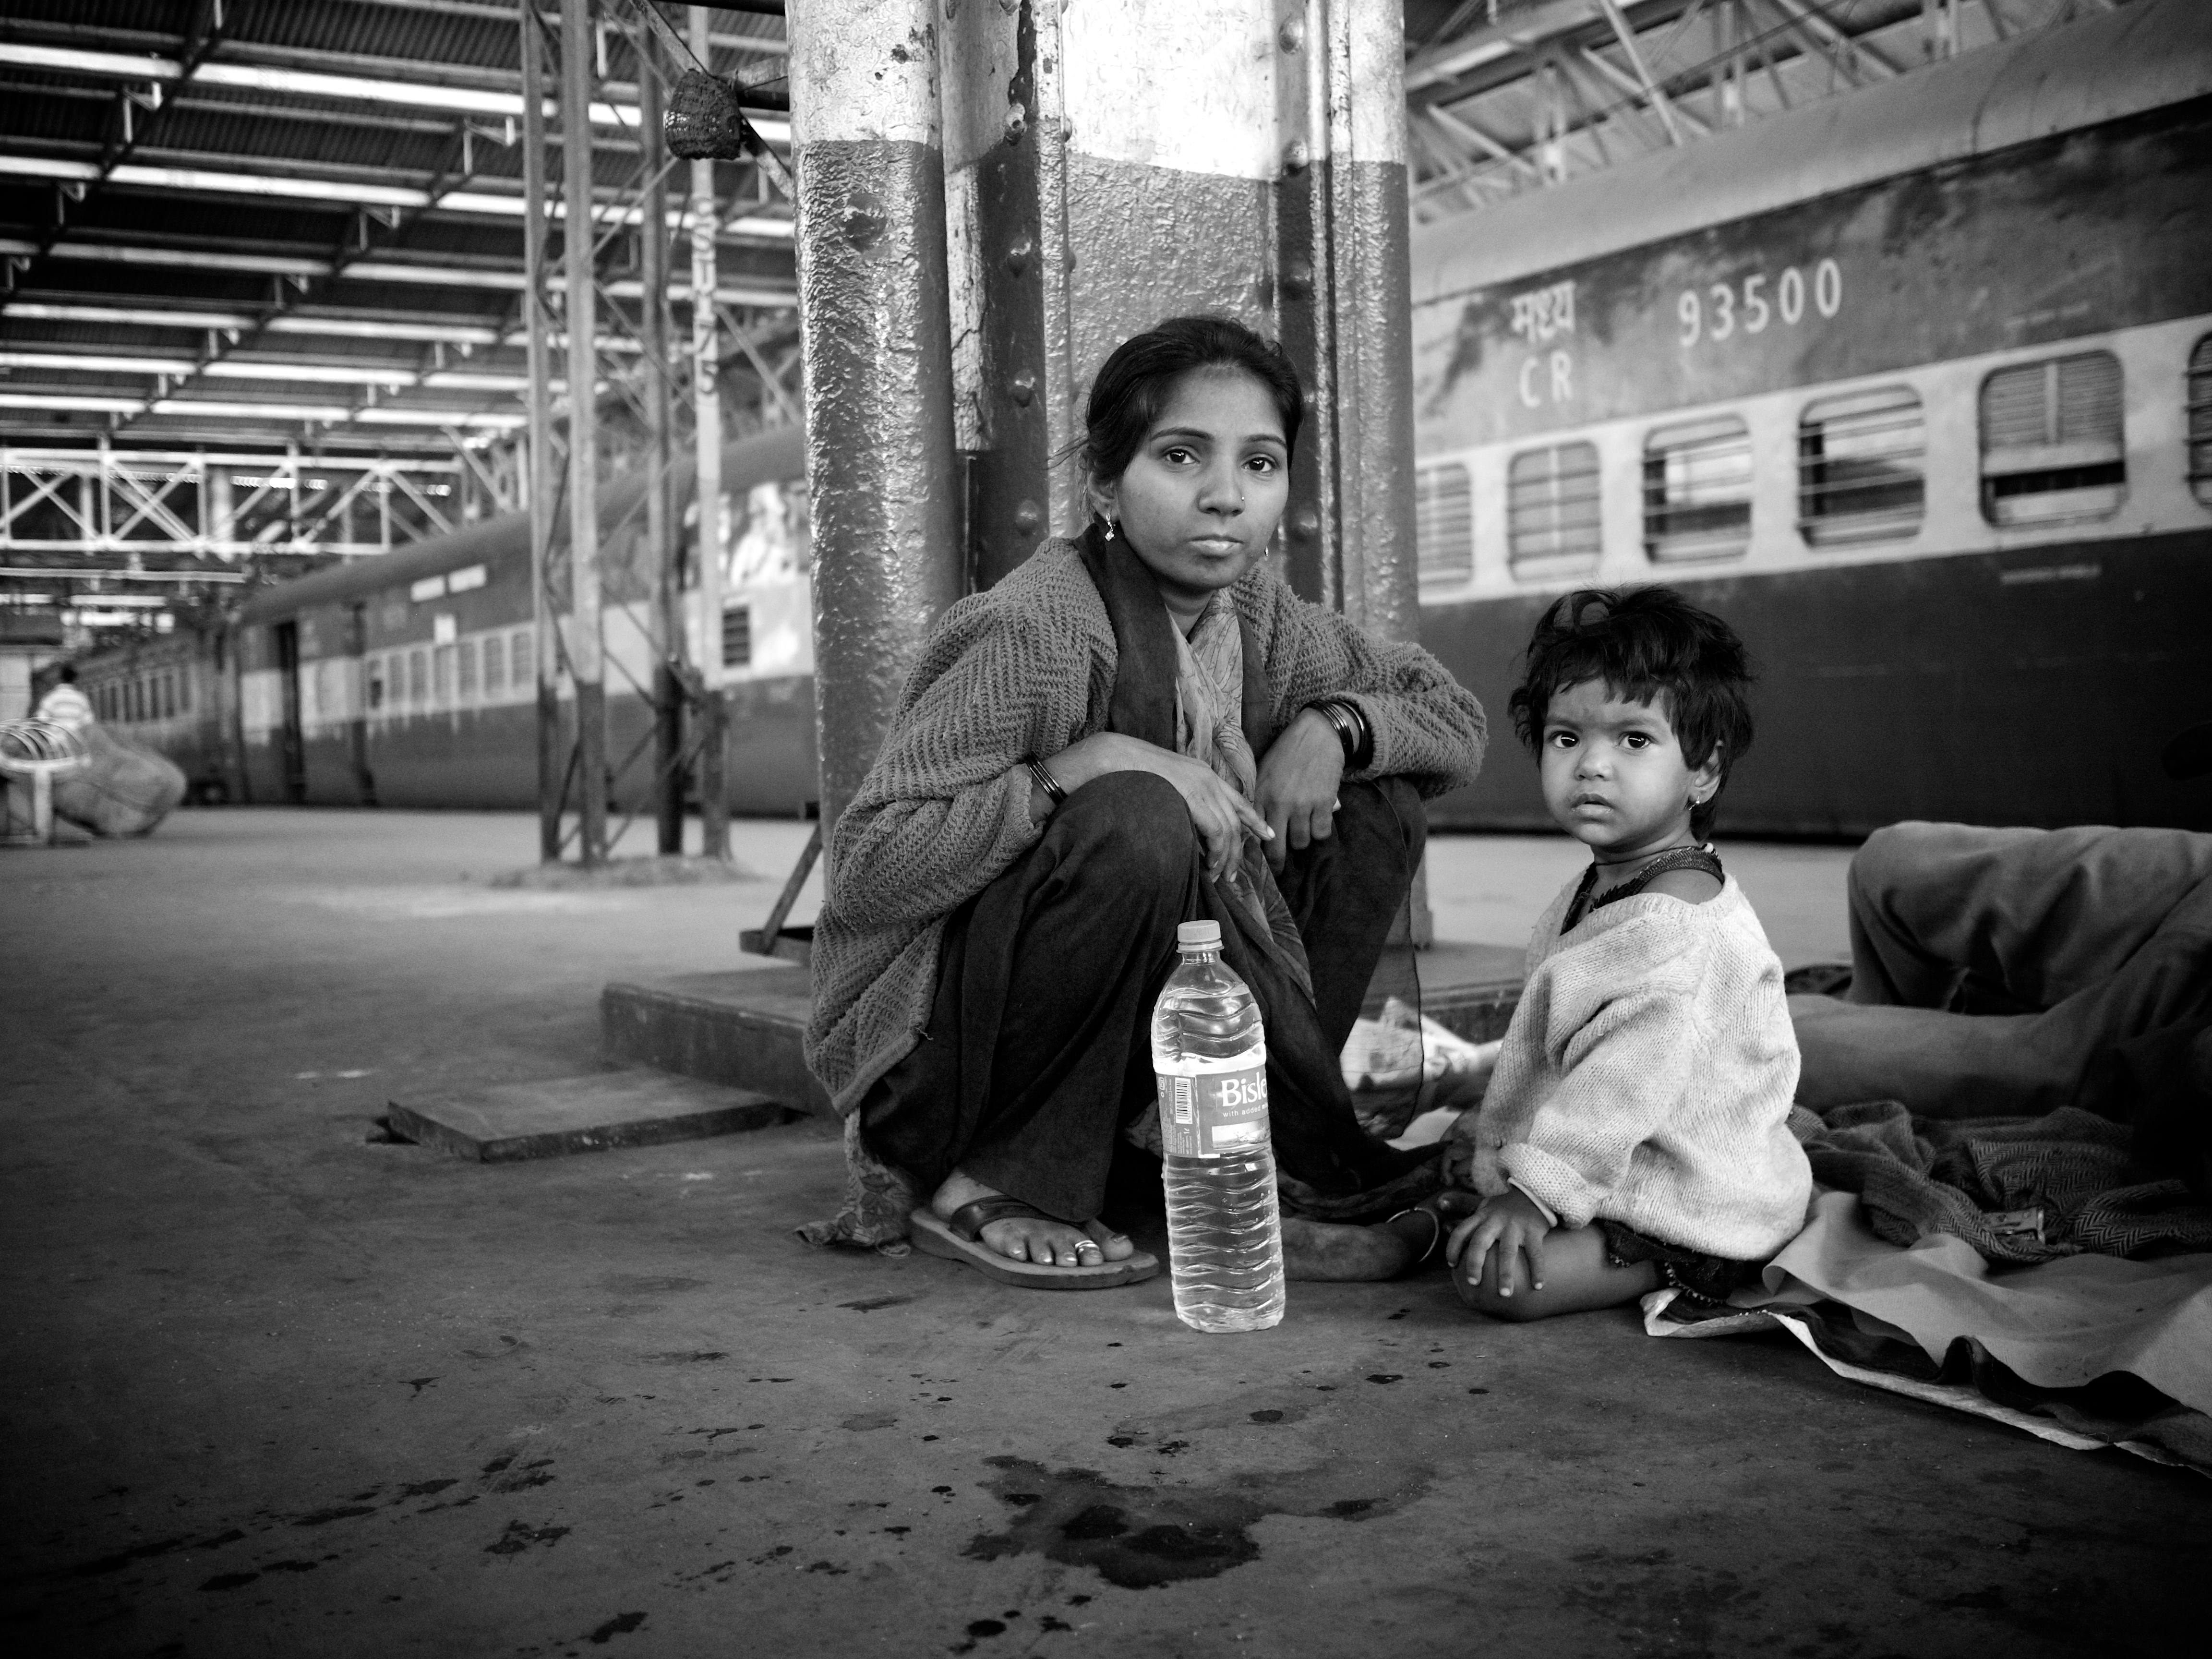
person, black and white, people, white, street, photography, ebook, sitting, training, child, black, monochrome, streetphotography, flickr, thomas, video, olympus, photograph, snapshot, omd, image, fuji, leica, monochrom, leuthard, hcb, thomasleuthard, monochrome photography, human positions